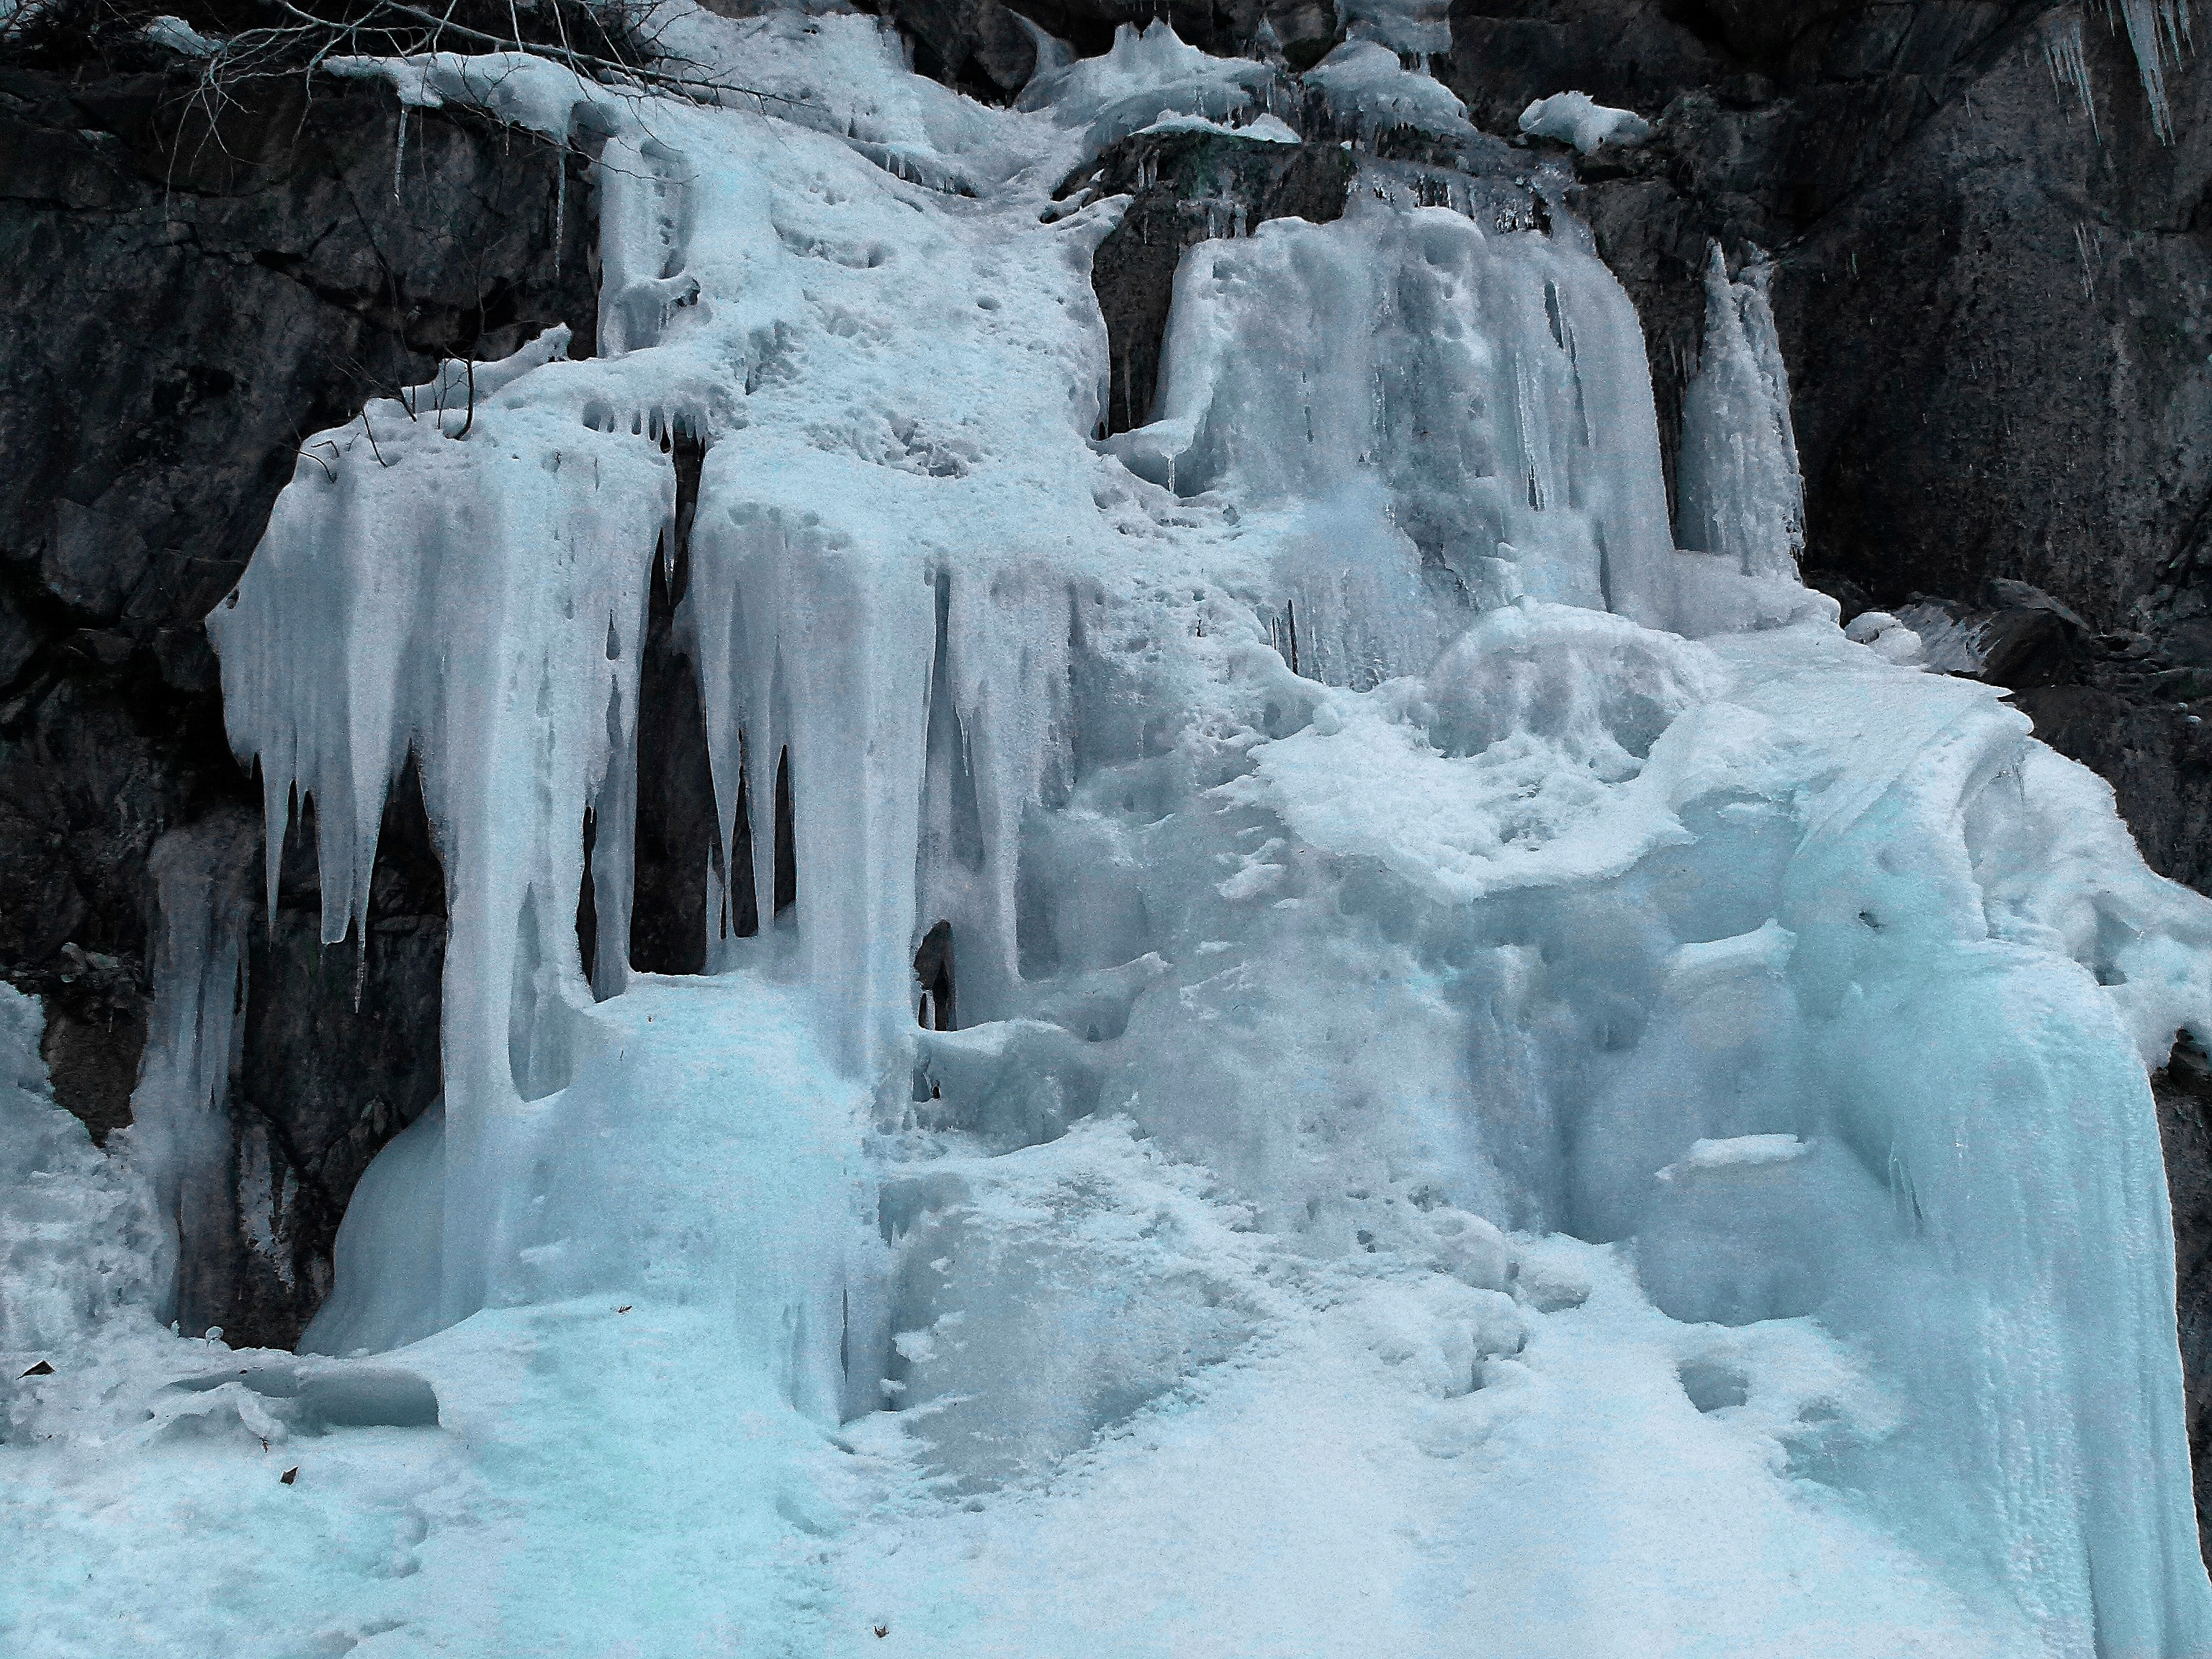
water, nature, waterfall, snow, cold, winter, adventure, formation, ice, frozen, season, outdoors, wasserfall, icicle, water feature, dripping, freezing, ice climbing, glacial landform, ice cave